Slovenian National Police Force

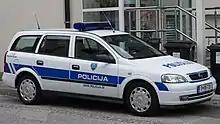
Old cars used by Slovenian police they were replaced in 2017

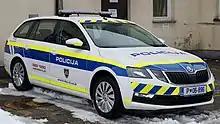
Škoda Octavia III police car bought in 2017

The Slovenian Police currently operate over 2,000 police cars which are used for a variety of different roles. These include the Citroën Jumper, Ford Focus, Volkswagen Transporter, Volkswagen Touareg, Škoda Superb and Renault Master transports and police cars. The majority of the patrol cars consist of the new Škoda Octavia which were bought in the years of 2016 and 2017 and replaced outdated Opel Astra and Škoda Octavia.